Vauxhall Bridge

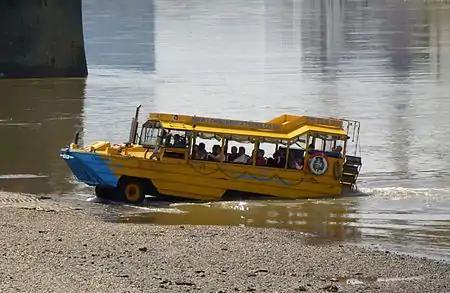
A slipway on the south bank is used by amphibious buses.

In 2004 the Vauxhall Cross area at the southern end of the bridge was redeveloped as a major transport interchange, combining a large bus station with the existing National Rail and London Underground stations at Vauxhall. Immediately to the east of the southern end of the bridge, a slipway provides access for amphibious buses between the road and river.